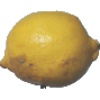
Label: Lemon 1